Tallahassee, Florida

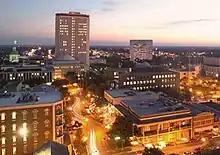
Downtown Tallahassee at night

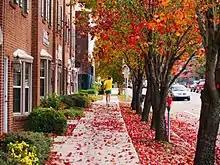
Tallahassee experiences four seasons. Shown here are the autumn leaves along the sidewalks of Monroe Street in Downtown Tallahassee.

Tallahassee's terrain is hilly by Florida standards, being at the southern end of the Red Hills Region, just above the Cody Scarp. The elevation varies from near sea level to just over , with the state capitol on one of the highest hills in the city. The city includes two large lake basins, Lake Jackson and Lake Lafayette, and borders the northern end of the Apalachicola National Forest.